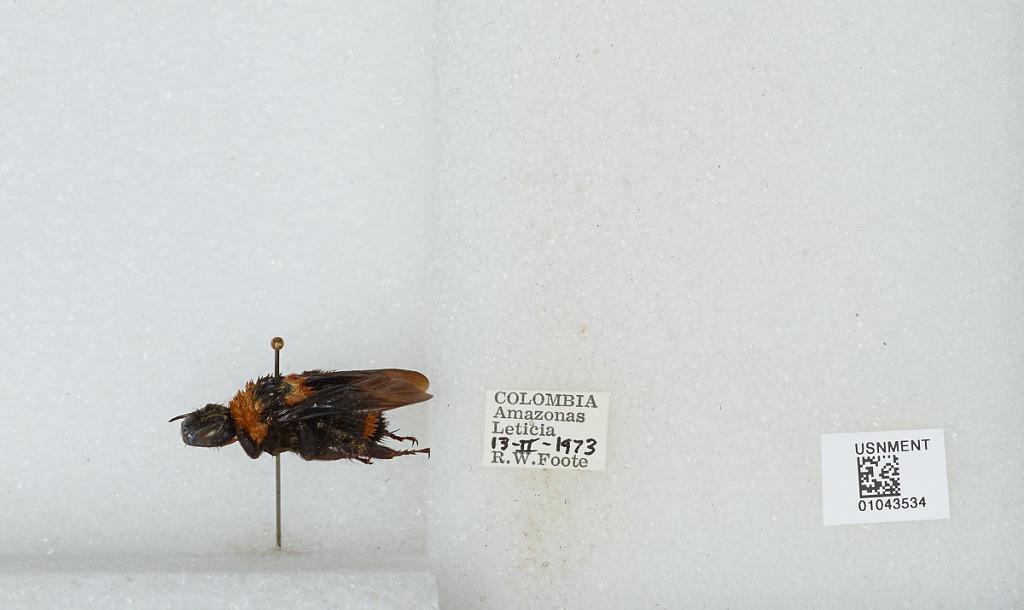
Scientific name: Bombus sp.
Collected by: R. Foote
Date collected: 1973-2-13
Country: Colombia
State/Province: Amazonas
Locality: Leticia
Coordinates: -4.20314, -69.9479